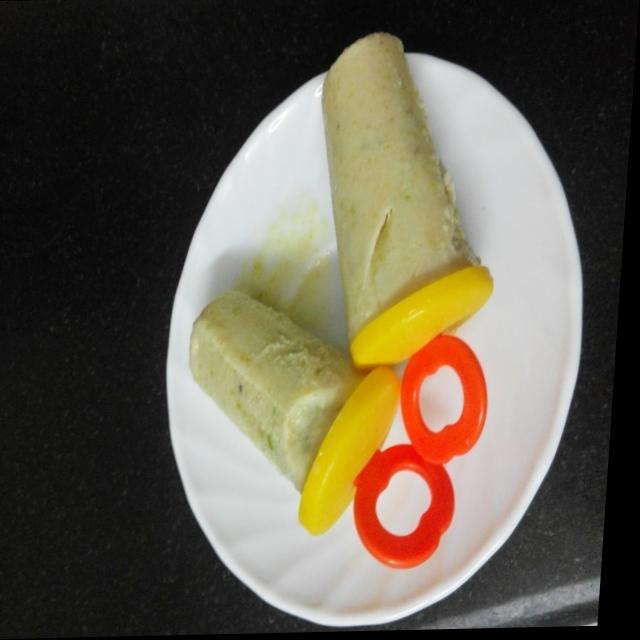
Dish: kulfi